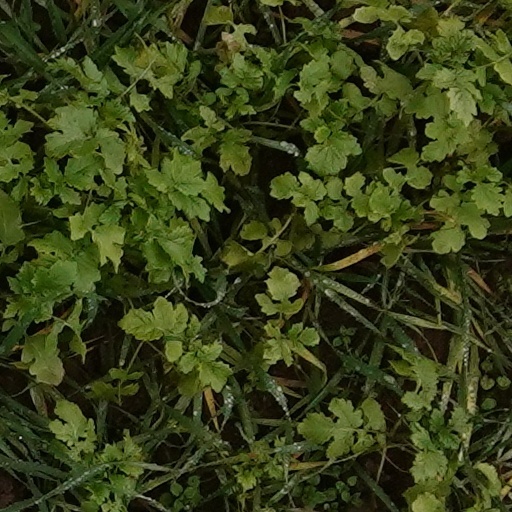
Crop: wheat